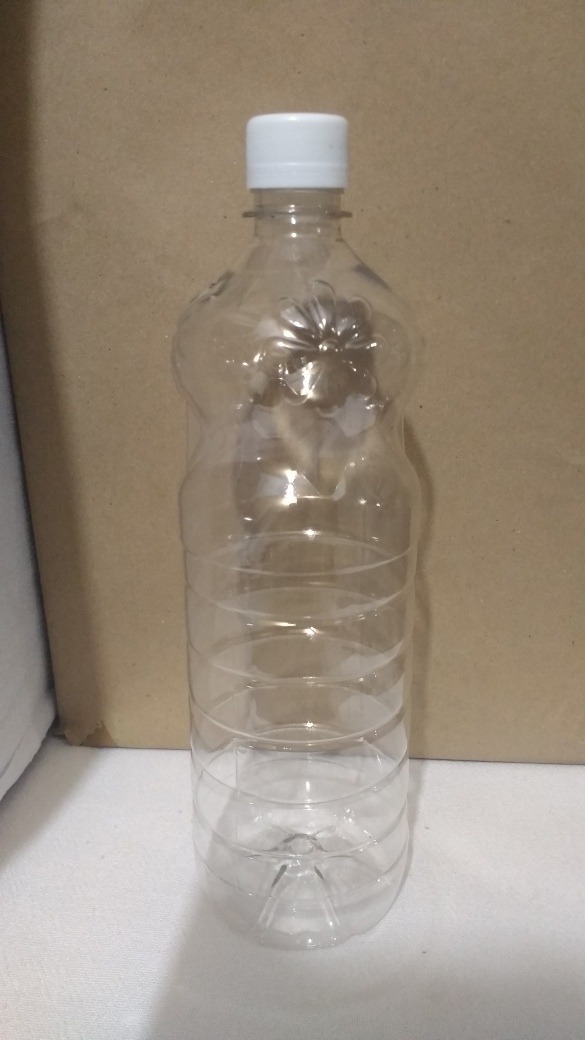
Label: plastic